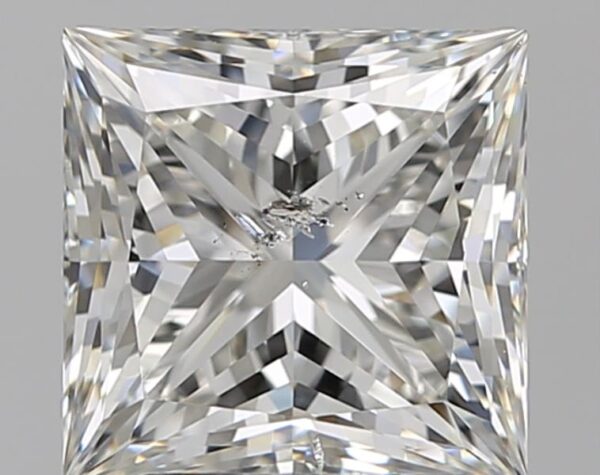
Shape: princess
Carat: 2.2
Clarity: SI2
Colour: G
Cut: EX
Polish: EX
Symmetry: EX
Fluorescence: N
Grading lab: IGI
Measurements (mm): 7.15 x 7.01 x 5.02